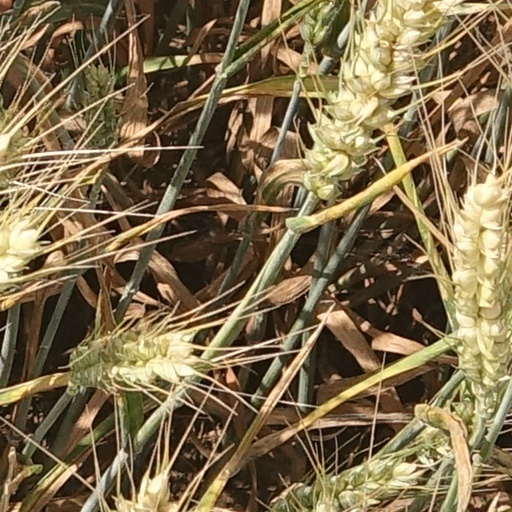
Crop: wheat